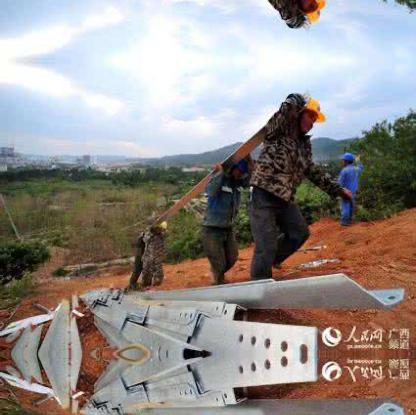
Objects in the image:
label: helmet
label: helmet
label: helmet